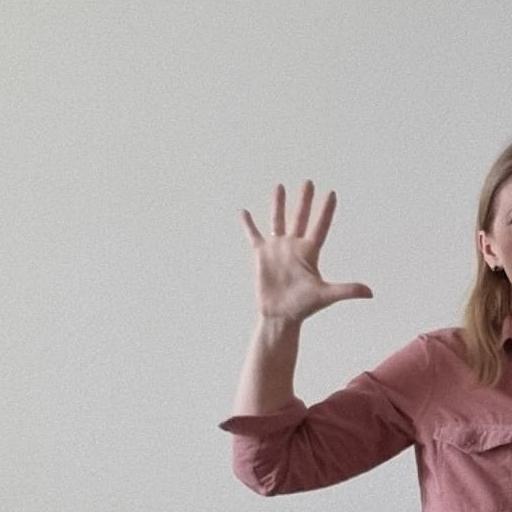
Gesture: palm